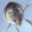
Label: mouse